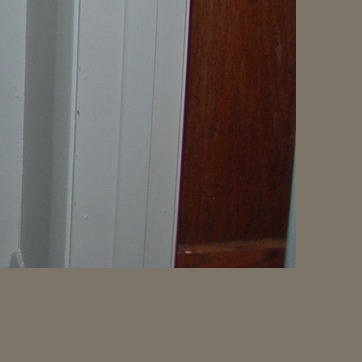
Material: wood